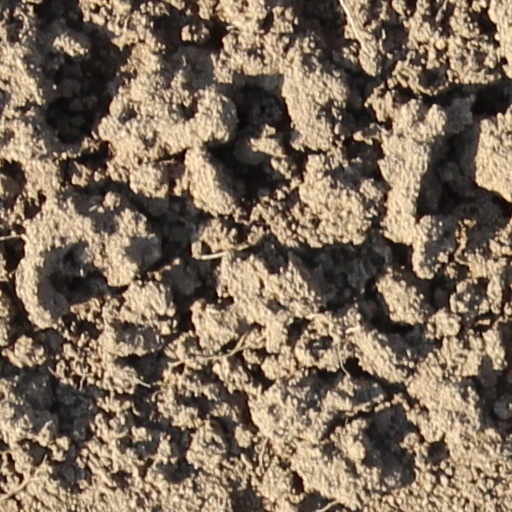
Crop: wheat